Canadian federalism

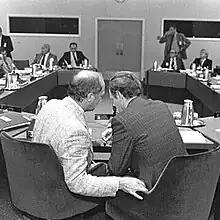
Pierre Trudeau (left) and Jean Chrétien (right) at a session of the 1981 constitutional talks

Manitoba, Newfoundland and Quebec posed reference questions to their respective courts of appeal, in which five other provinces intervened in support. In his ruling, Justice Joseph O'Sullivan of the Manitoba Court of Appeal held that the federal government's position was incorrect; the constitutionally-entrenched principle of responsible government meant that "Canada had not one responsible government but eleven." Officials in the United Kingdom indicated that the British parliament was under no obligation to fulfill a request for legal changes desired by Trudeau, particularly if Canadian convention was not followed. All rulings were appealed to the Supreme Court of Canada. In a decision later known as the "Patriation Reference", the court ruled that such a convention existed but did not prevent the federal parliament from attempting to amend the constitution without provincial consent and it was not the role of the courts to enforce constitutional conventions.